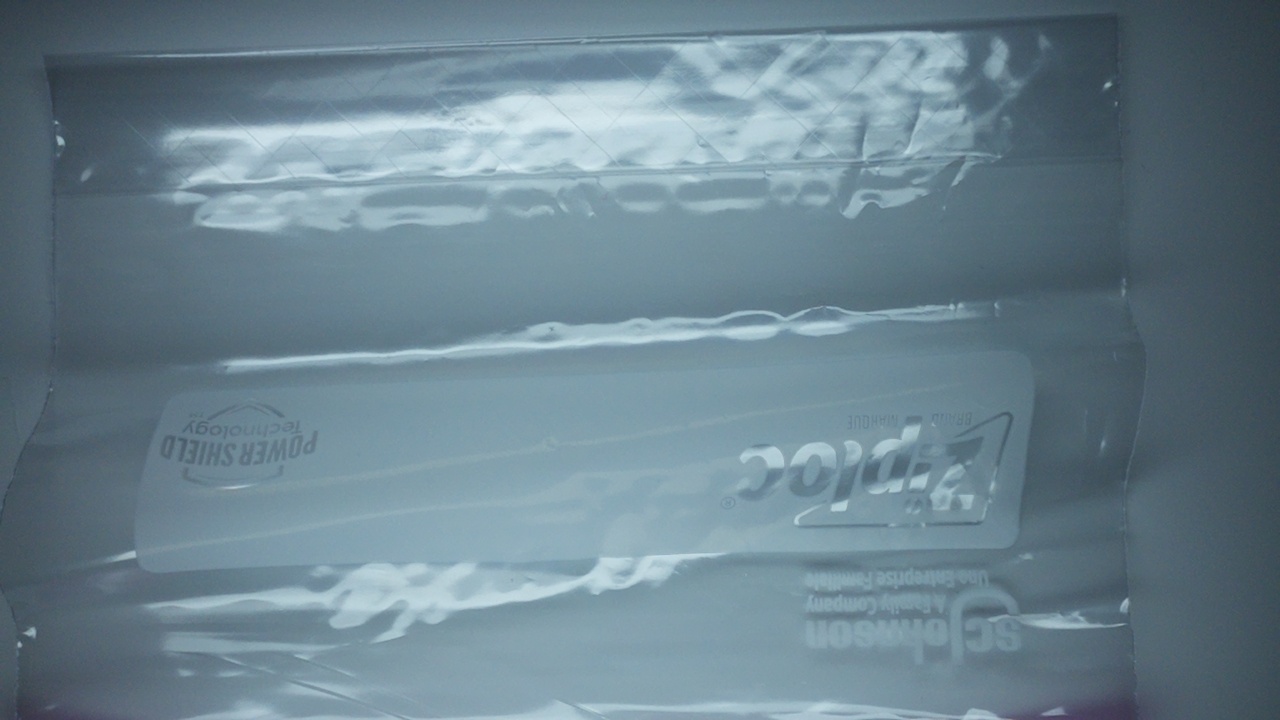
Label: trash